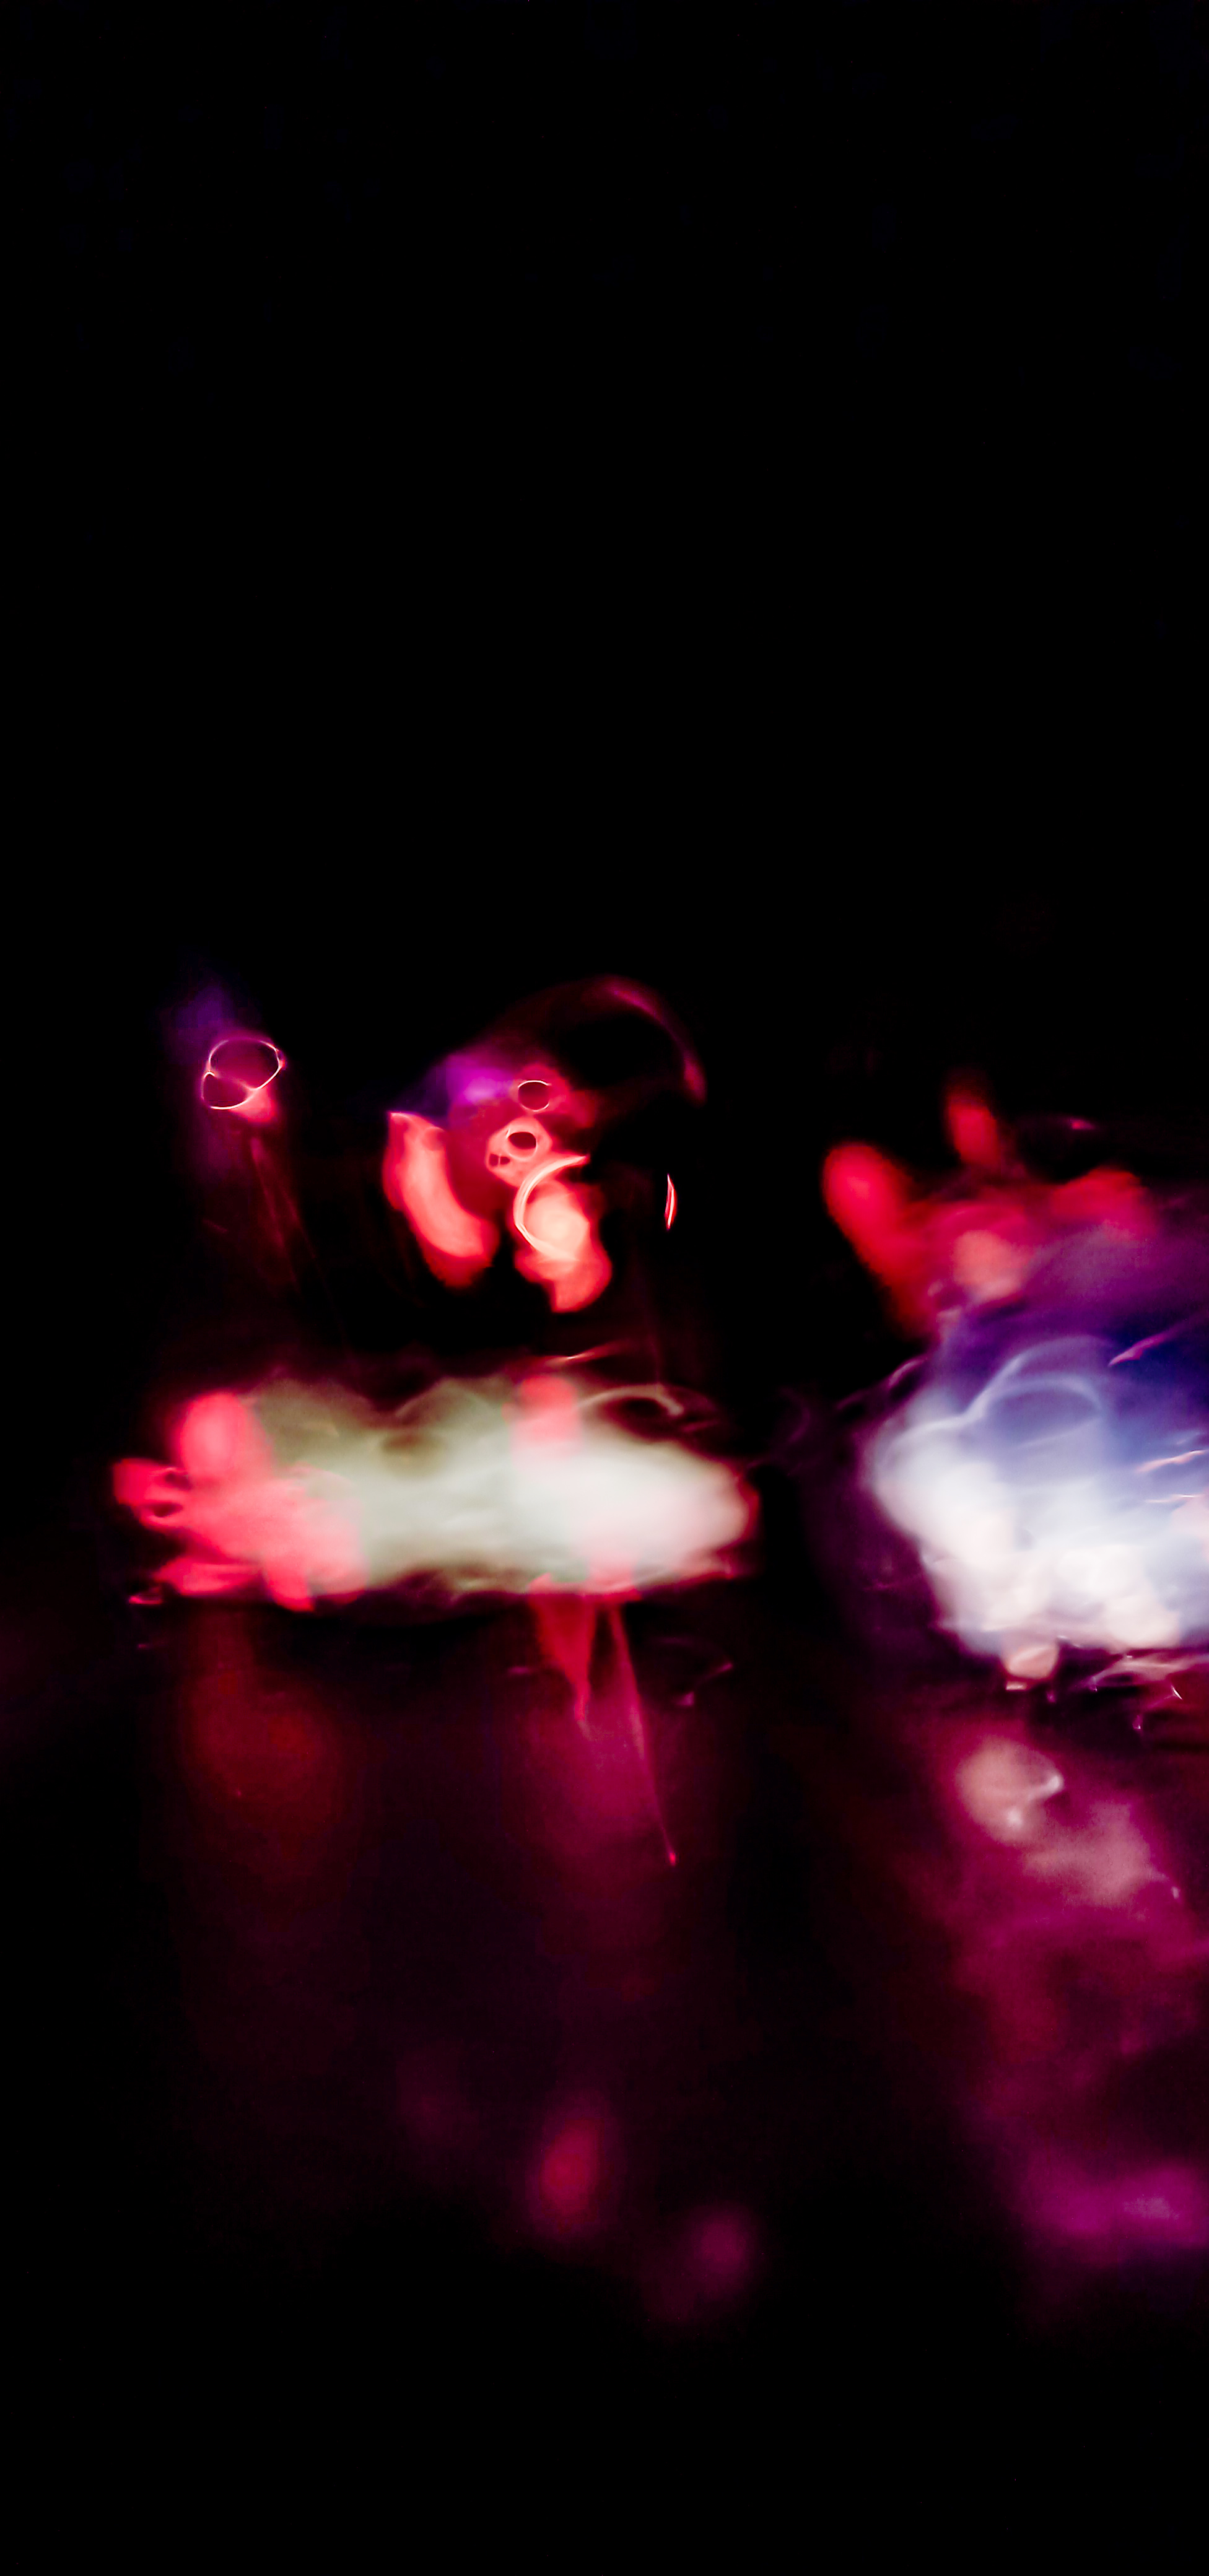
natural, automotive lighting, purple, entertainment, performing arts, pink, Visual effect lighting, magenta, music, event, art, neon, performance art, music venue, electric blue, darkness, midnight, fun, performance, public event, artist, carmine, night, graphics, font, stage